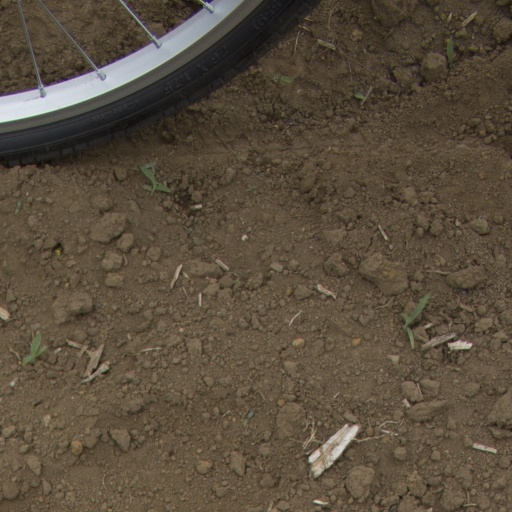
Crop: Jerusalem artichoke